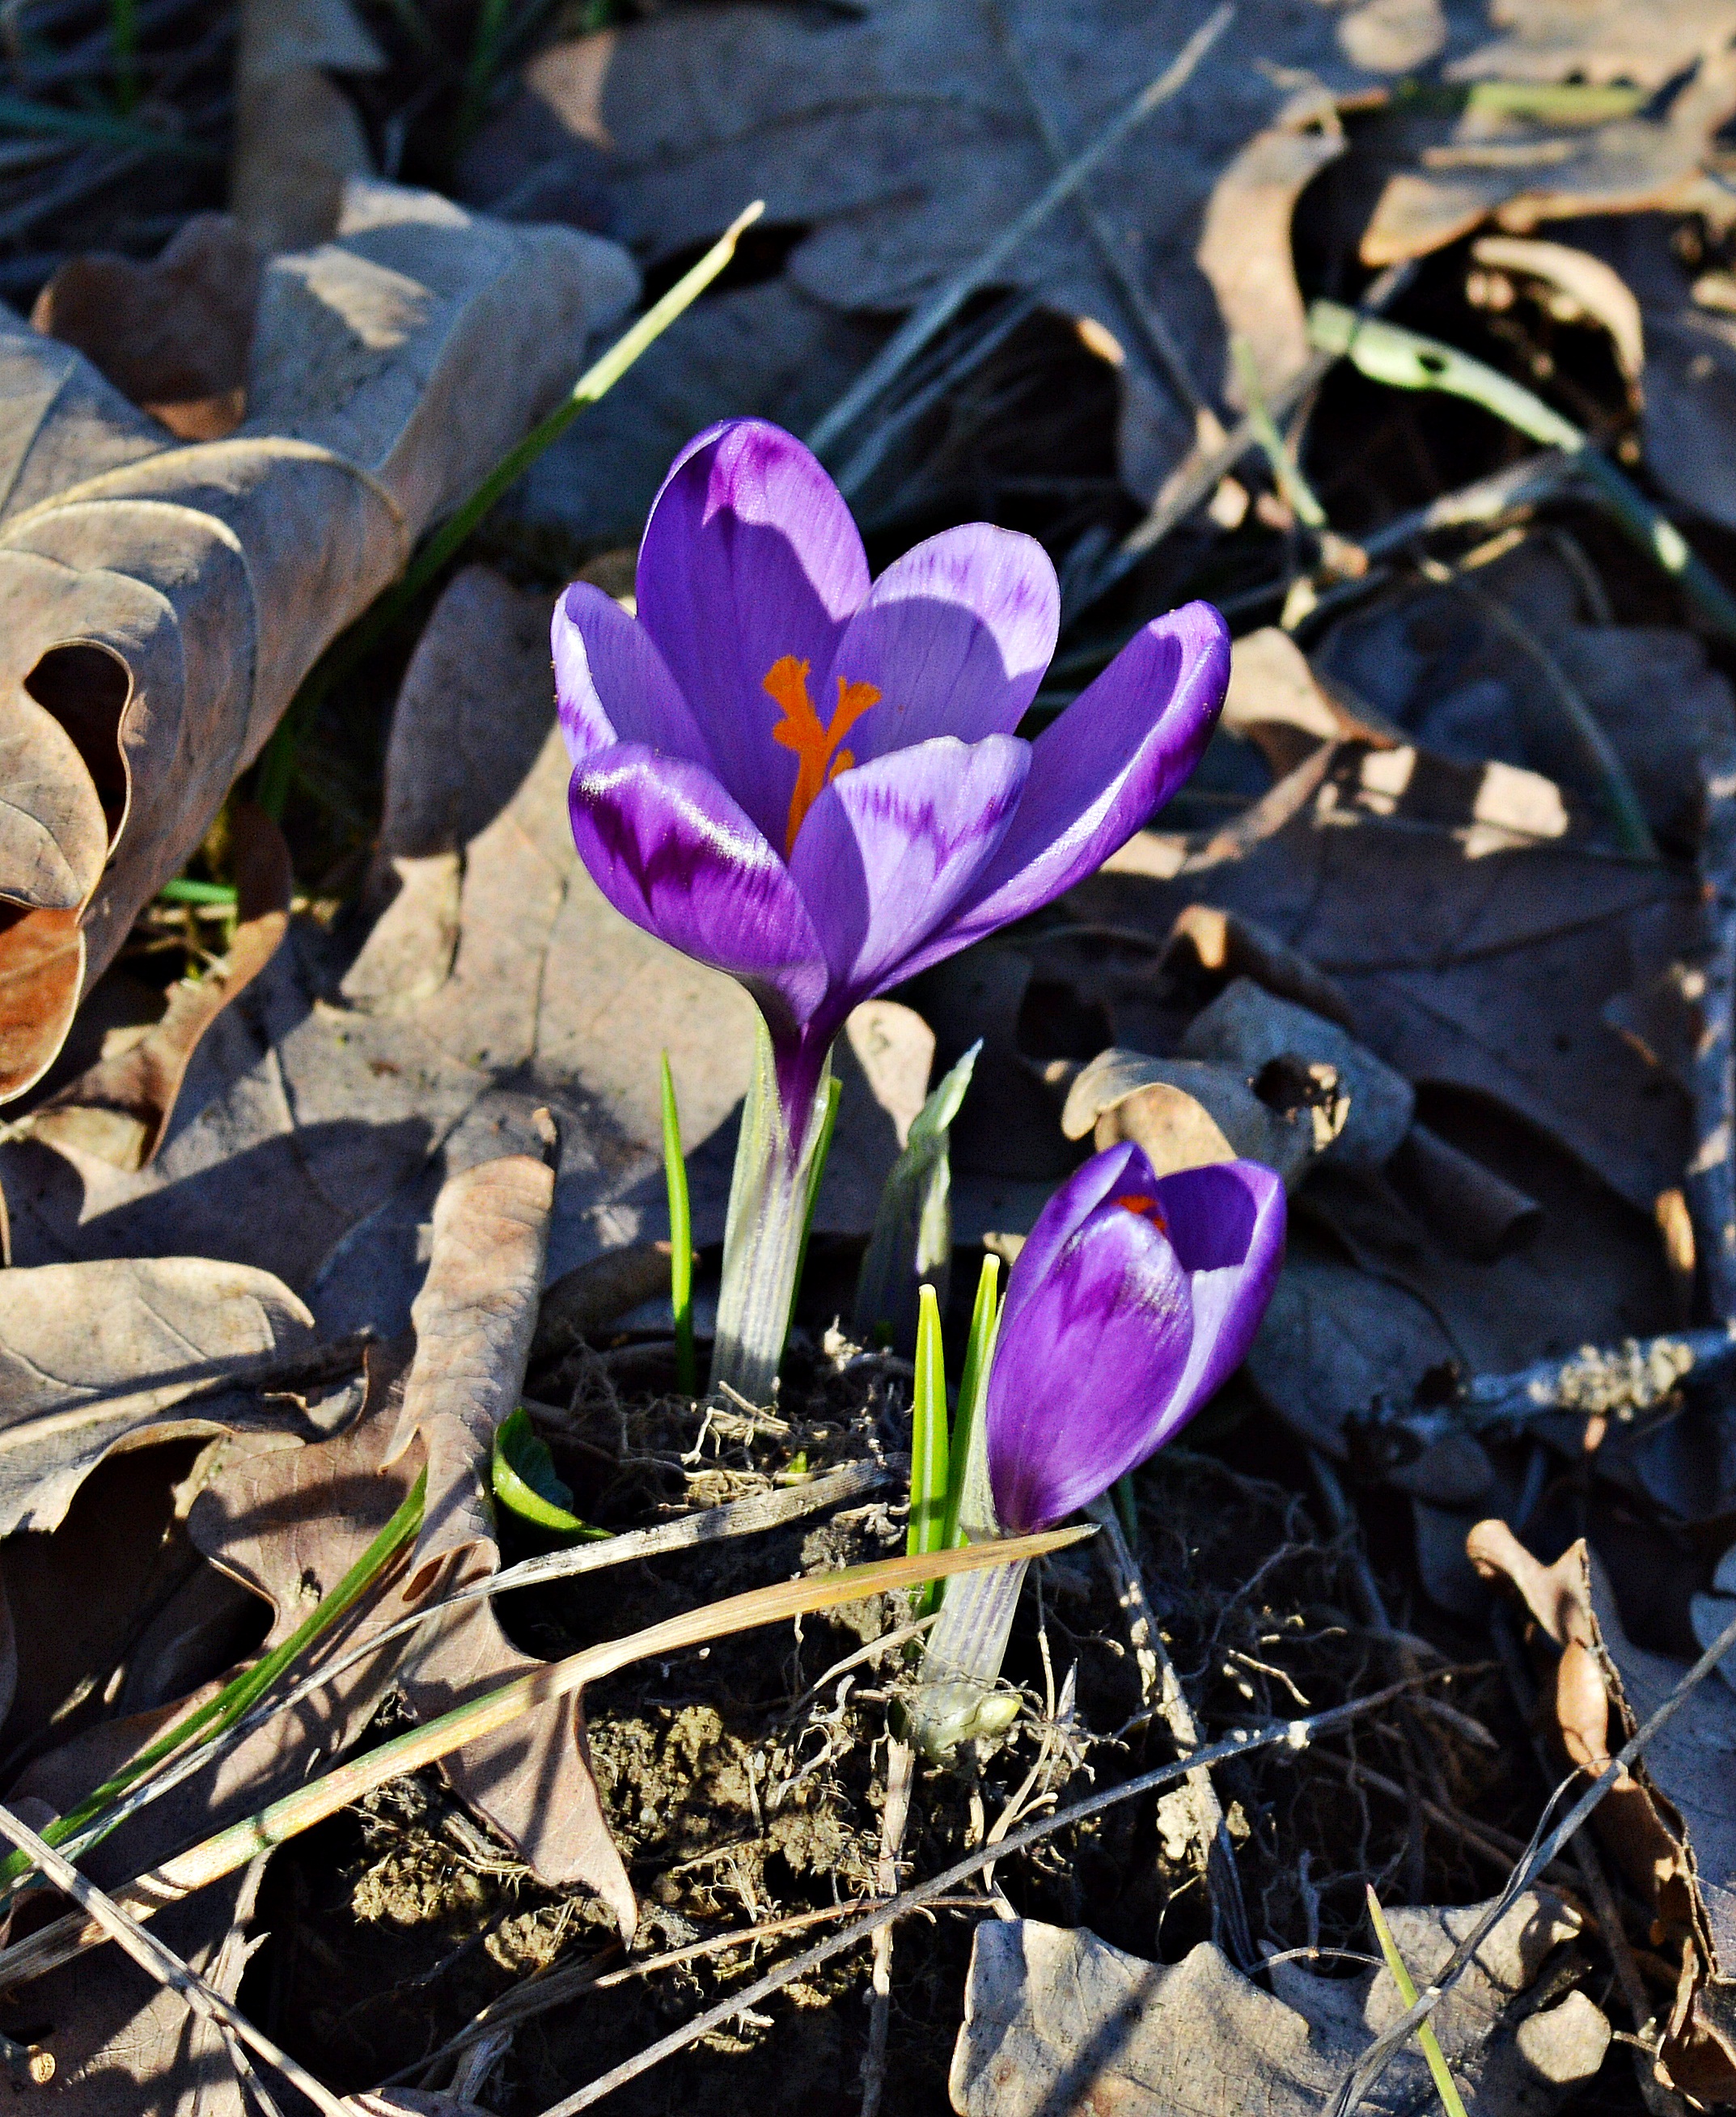
flowering plant, cretan crocus, flower, tommie crocus, purple, spring crocus, spring, crocus, plant, petal, violet, snow crocus, botany, iris family, saffron crocus, saffron, violet family, viola, wildflower, perennial plant, iris